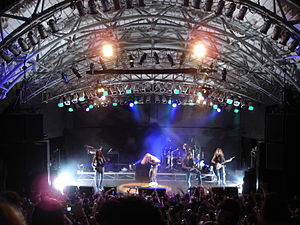
After Forever
After Forever var et hollandsk symfonisk metal band med stærk indflydelse fra progressiv metal. Bandet var meget afhængige af at bruge både sopran vokal og death grunts. I februar 2009 blev det bekendtgjort at After Forever var opløst.